Sport in Scotland

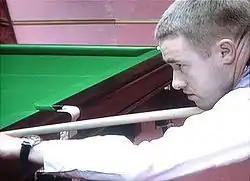
Stephen Hendry

Scotland has a very long successful history of ice hockey, and it is the third most attended team sport in the country after association football and rugby union. Scotland are host to the oldest ice hockey team in Britain which are the Fife Flyers. At the moment there are four Scottish teams competing in the UK-wide Elite Ice Hockey League. Edinburgh Capitals have been in the Elite Ice Hockey League since it was formed and in 2010 they were joined by the Dundee Stars and the newly formed Braehead Clan and in 2011 the Fife Flyers were admitted as both their previous league and the Newcastle Vipers went bust creating an opening. Scotland has produced 3 of the top British Players of all time in Colin Shields.